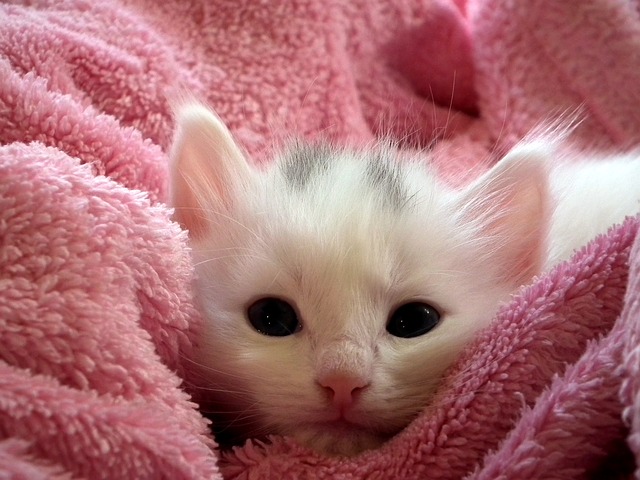
Label: cat